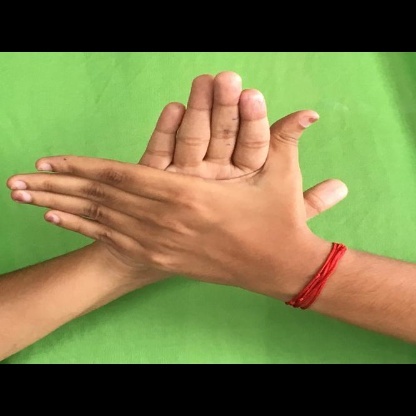
Mudra: Chakra